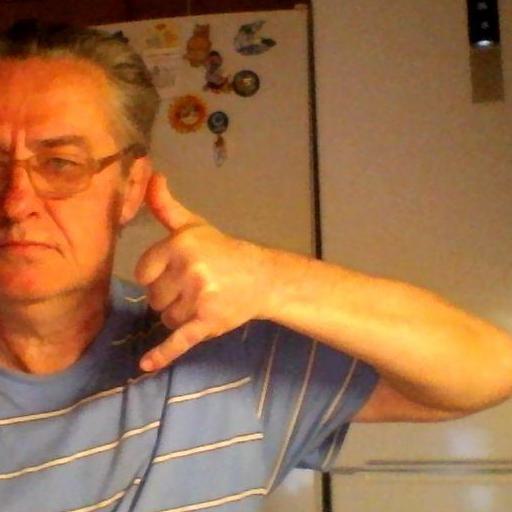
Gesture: call